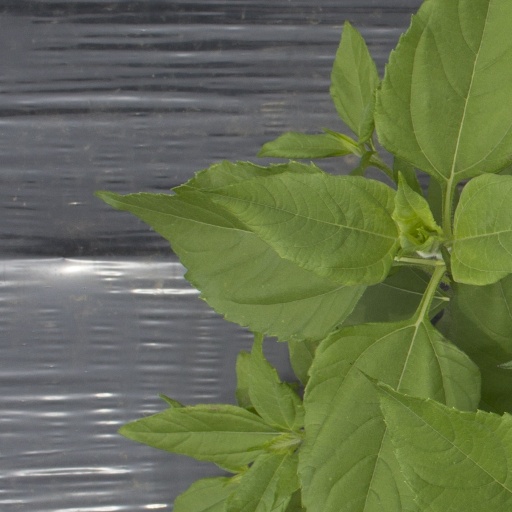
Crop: Jerusalem artichoke